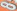
Number: 8